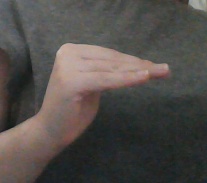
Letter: haa